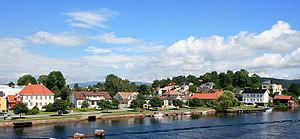
Porsgrunn est une commune de Norvège, située dans le comté du Telemark. Elle borde les communes de Skien et Siljan au nord, Larvik à l'est, et Bamble à l'ouest. Elle fait partie de la région de Grenland.